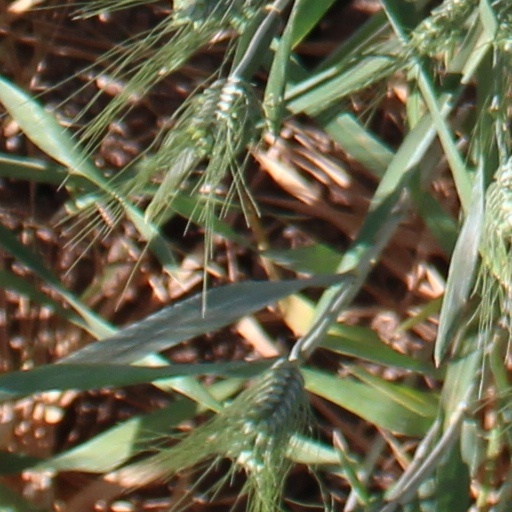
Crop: wheat